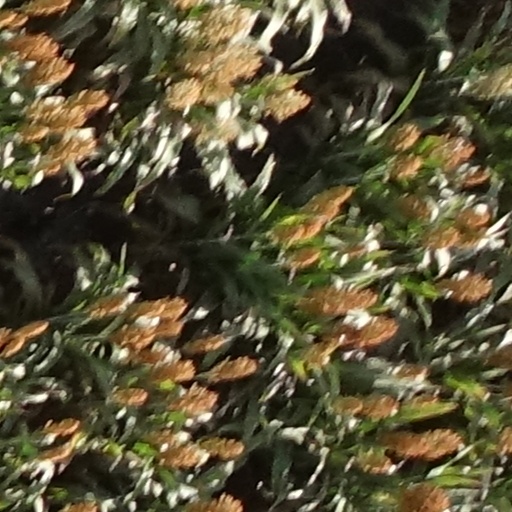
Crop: sorghum